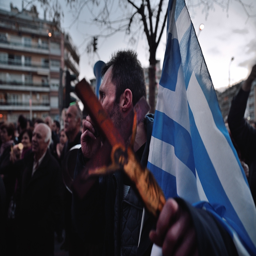
a man holding a cross and a flag demonstrates against high taxes and financial crisis due to the growing poverty .